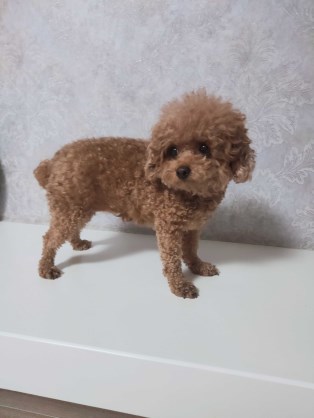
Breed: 7449-n000128-teddy